Stephanie de Zorzi

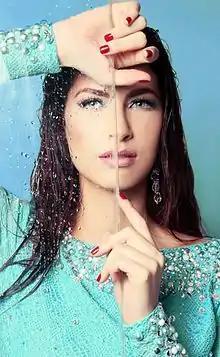

Stephanie Ysabel de Zorzi Landaeta (born July 20, 1993 in Turmero) is a Venezuelan model and beauty pageant titleholder. She represented Aragua state at Miss Venezuela 2013 pageant where she won the crown of Miss Venezuela Tierra 2013. Stephanie competed in the Miss Earth pageant 2 years after she was supposed to compete. She finished as Miss Water 2016, making history as Venezuela becomes the most successful Miss Earth – Water titleholder with five crowns after de Zorzi's win.